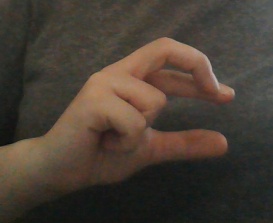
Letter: thal